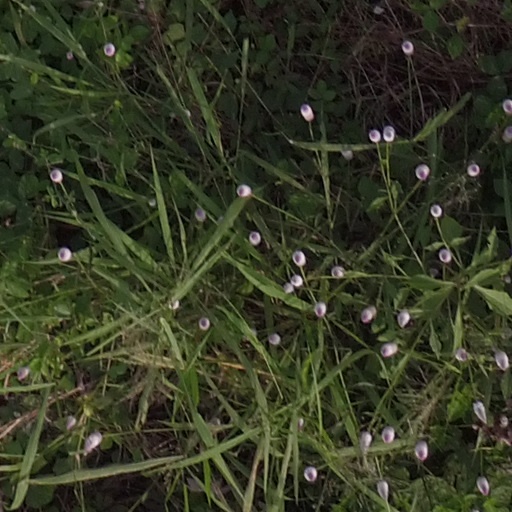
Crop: maize; corn